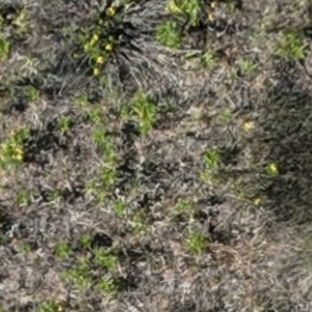
Month: july